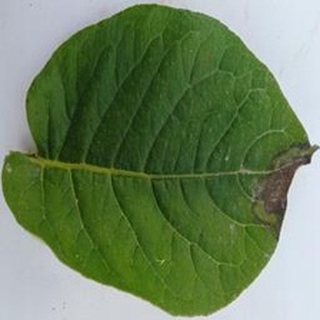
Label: potato_late_blight